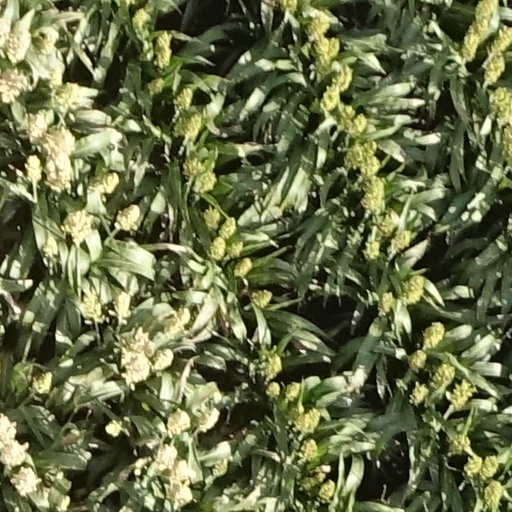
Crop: sorghum